KNWC (AM)

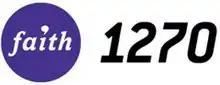
Former logo

Programming is nearly 100 percent satellite delivered and produced by Northwestern Media. The format is mainly Christian talk and teaching, with programs such as "Turning Point" with David Jeremiah; "Focus on the Family"; "Family Life Today" with Dennis Rainey; "Insight for Living" with Chuck Swindoll; "Living on the Edge" with Chip Ingram; "In Touch with Dr. Charles Stanley"; and others.